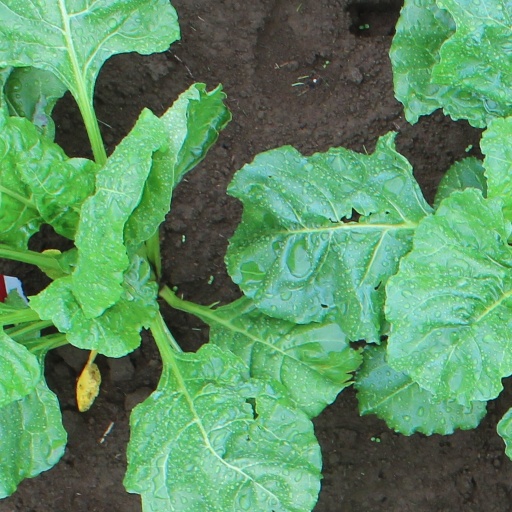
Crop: sugar beet